John Scarlett (Toronto)

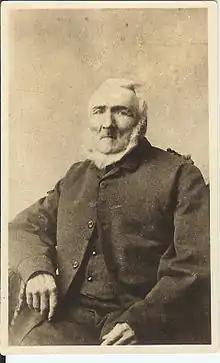

John Scarlett (1777–1865) was a merchant-miller who played a significant role in the development of the part of the historic York Township that later became the Junction neighbourhood of Toronto, Ontario.